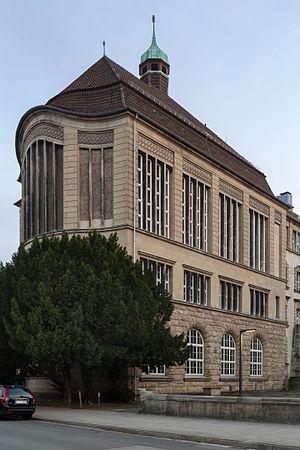
Pascual Jordan est un physicien théoricien allemand. Il contribua de façon décisive à la fondation de la mécanique quantique et de la théorie quantique des champs.